AN/PEQ-6

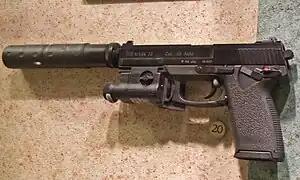
HK MK23 with KAC suppressor and AN/PEQ-6 LAM mounted

The AN/PEQ-6 Integrated Laser Light Module (ILLM) is a laser aiming module (LAM) designed and manufactured by Insight Technology for use by United States Special Operations Command (USSOCOM) with the Heckler & Koch Mark 23 semi-automatic pistol and a Knight's Armament Company suppressor; the whole system is designated the Mk 23 Mod 0 Offensive Handgun Weapon System.